Tony Sandler

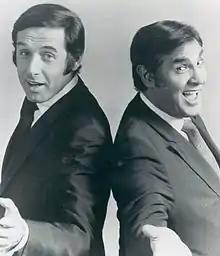
Sandler (left) with Ralph Young, 1970

In 1965 Tony Sandler and Ralph Young decided to cease work as soloists and perform together as a singing team.